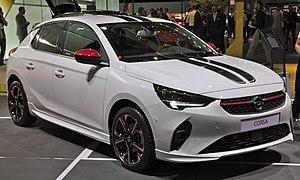
La Corsa est une automobile citadine du constructeur automobile allemand Opel, commercialisée à partir de 1982. Depuis son lancement l'Opel Corsa a été produite à plus de 11 millions d'exemplaires.
La plate-forme PSA CMP est une plate-forme technique automobile conçue par le groupe français PSA.